The Projector

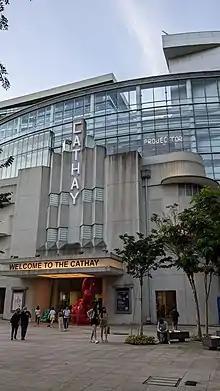
Projector X: Picturehouse at The Cathay

The Golden Mile Tower outlet was launched in April 2014. It began with an appeal on crowdfunding site Indiegogo, which raised US$55,000. It currently has three screens: "Green Room", a 230-seat hall, "Redrum", a 200-seat hall, and "Blue Room", a 100-seat hall. The later was originally a church, before being converted into a cinema hall.